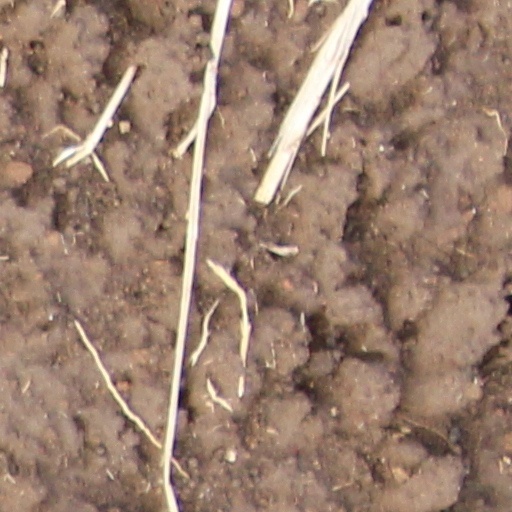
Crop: wheat